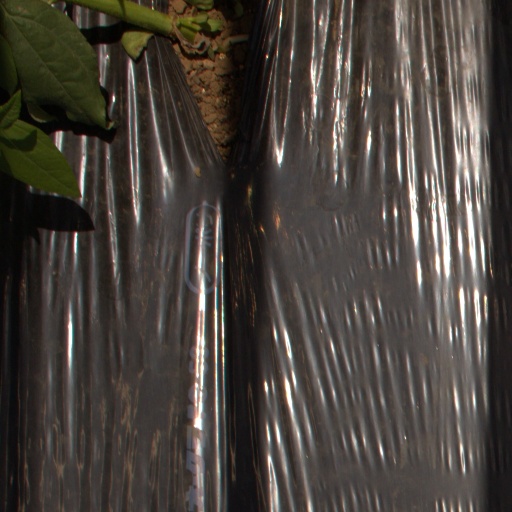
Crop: Jerusalem artichoke